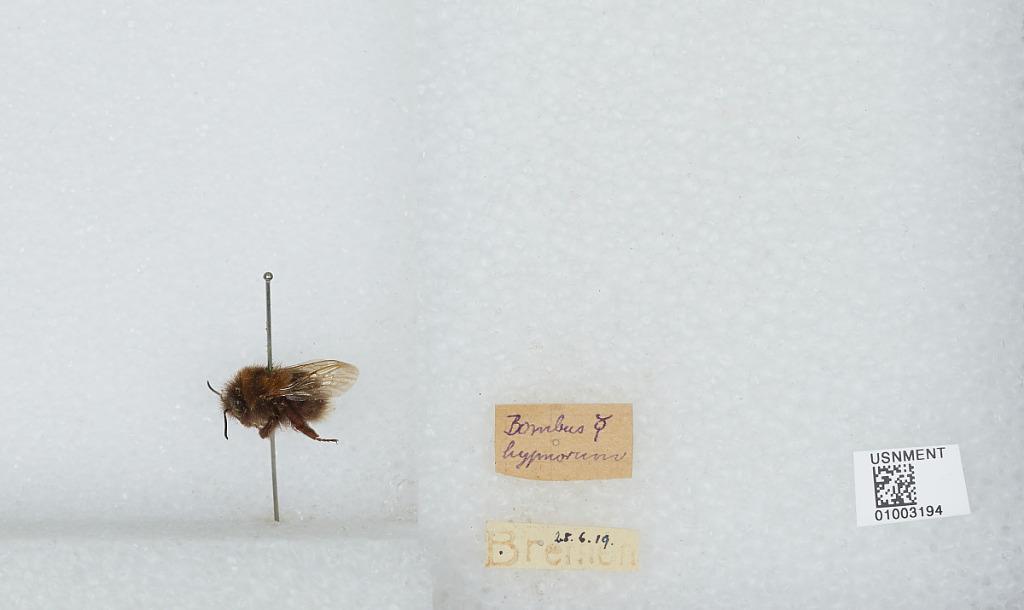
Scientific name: Bombus (Pyrobombus) hypnorum hypnorum (Linnaeus)
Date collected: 1919-6-28
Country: Germany
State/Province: Bremen
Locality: Bremen
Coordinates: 53.0765, 8.79879